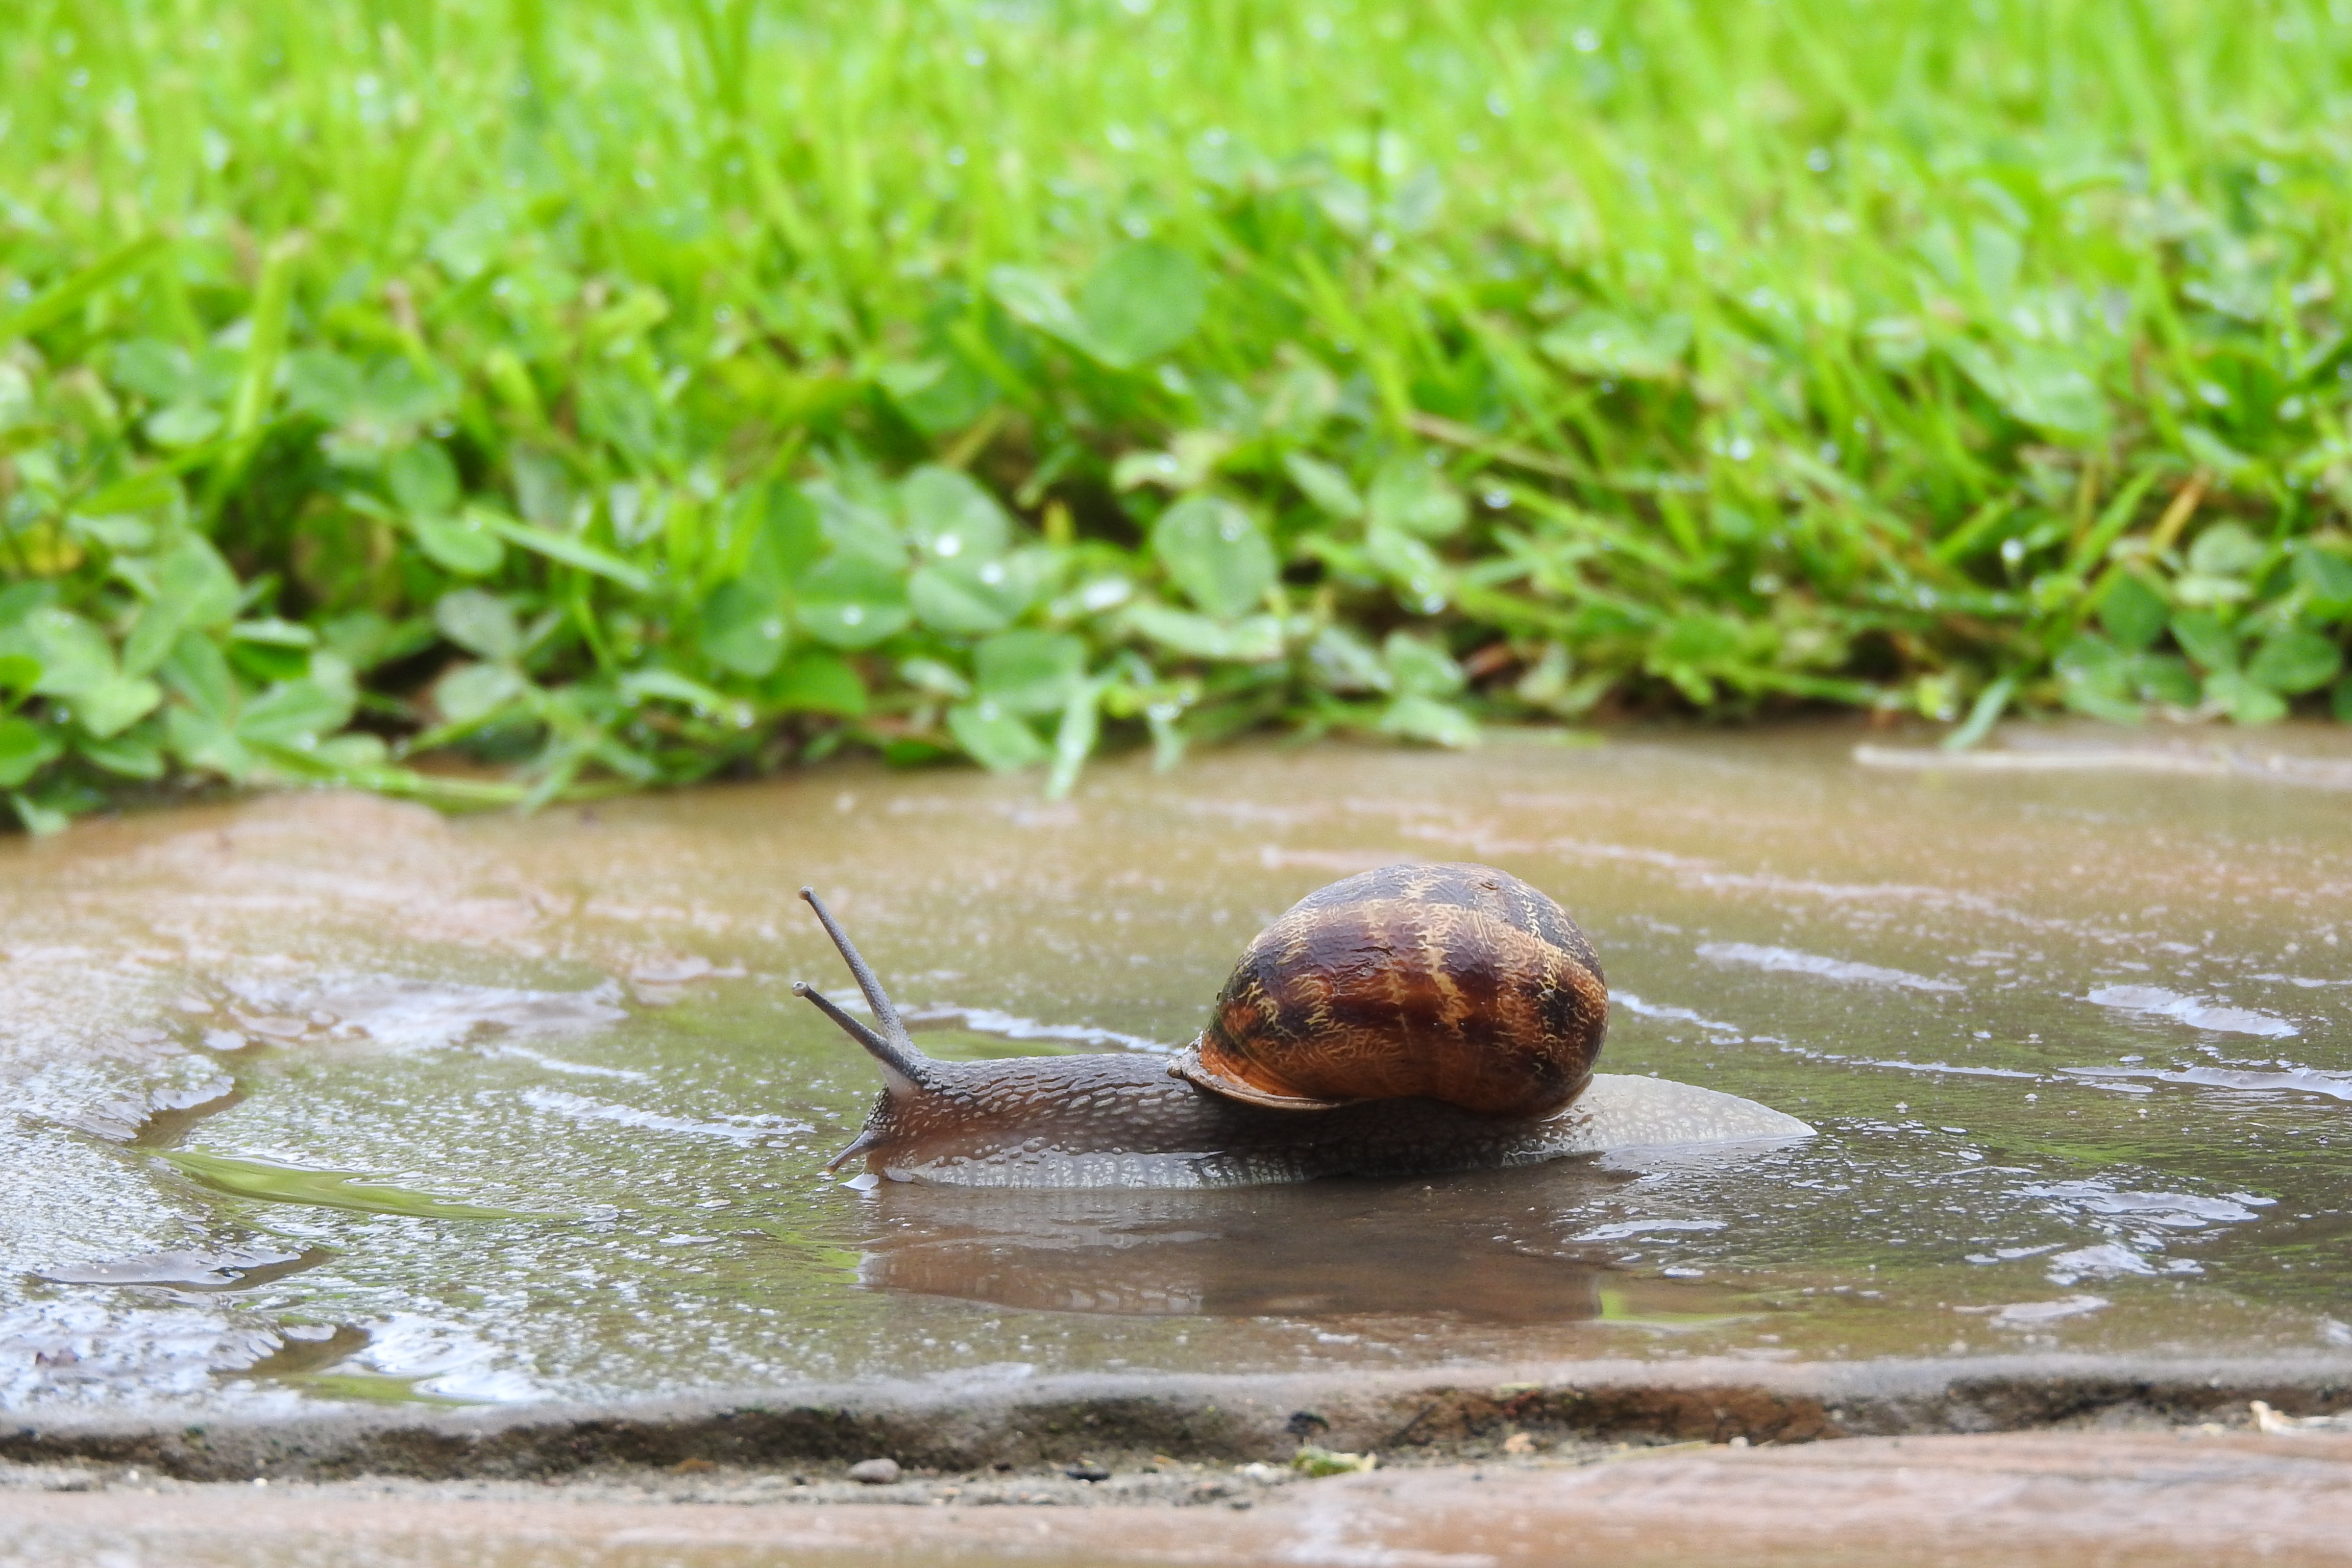
nature, wildlife, garden, fauna, invertebrate, snail, snails and slugs